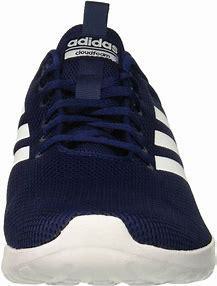
Brand: Adidas
Model: Lite Racer CLN